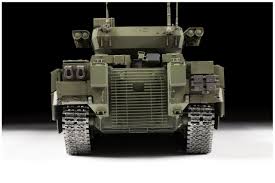
Label: BMP